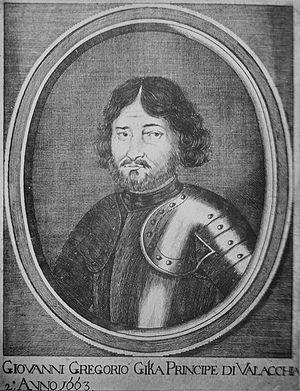
Grigore Iᵉʳ Ghica ou Ghika II, né en 1628 et décédé en 1674, fut prince de Valachie de 1660 à 1664, puis de nouveau de 1672 à 1674.